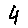
Label: 4